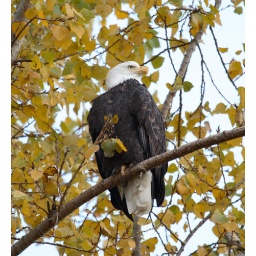
The male sitting in his favourite tree by the trail.